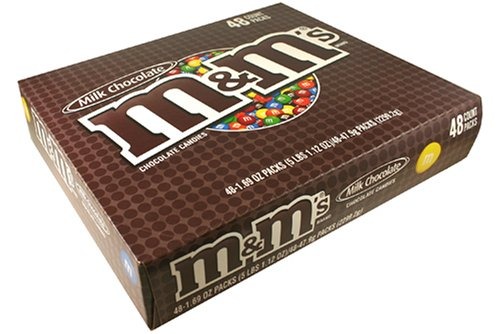
Item Name: M&M's Milk Chocolate Candy Singles Size (1.74 Ounce, 48 Count)
Bullet Point 1: Ships fast and fresh!!
Bullet Point 2: 48 standard sized packs!
Value: 1.0
Unit: Count

Price: 46.99